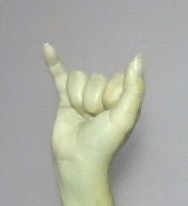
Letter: ya